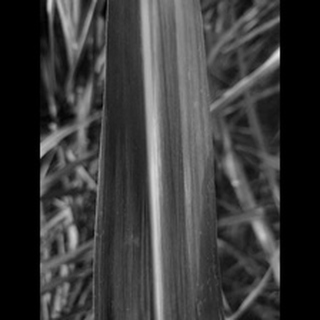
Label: sugarcane_yellow_leaf_disease